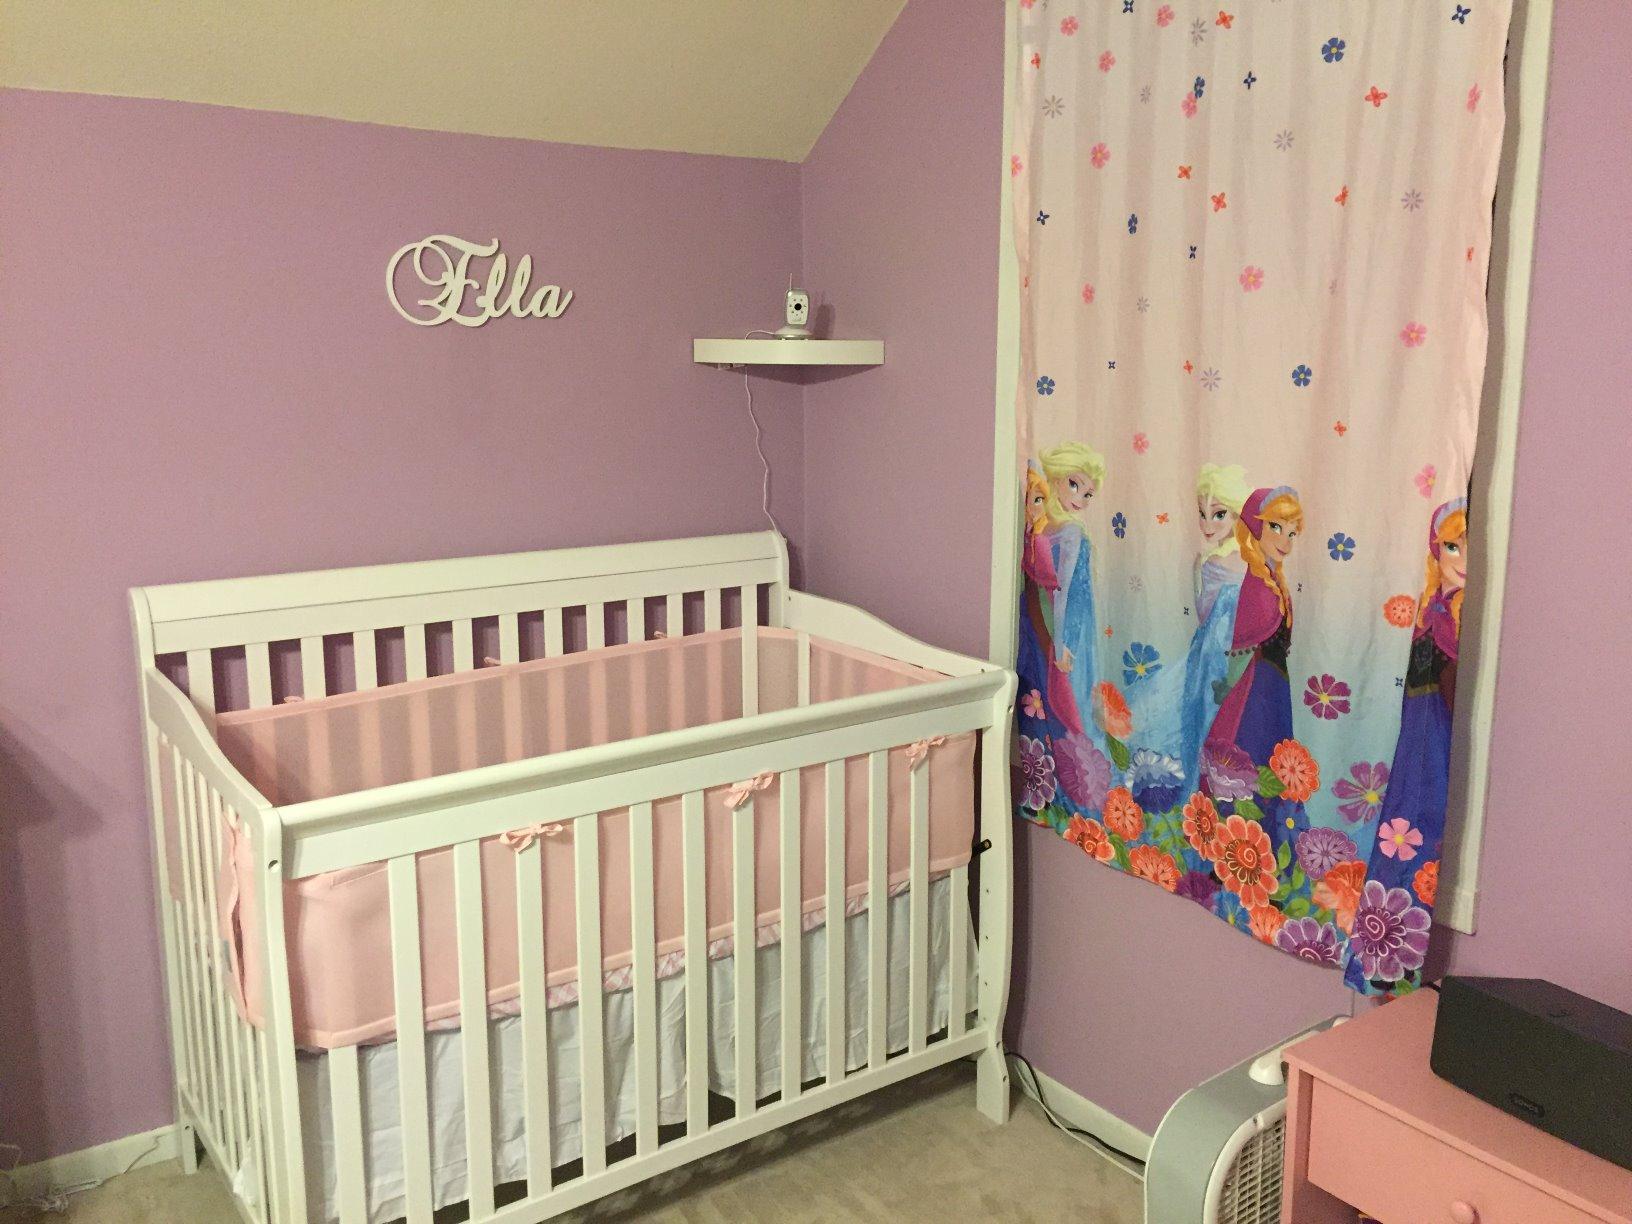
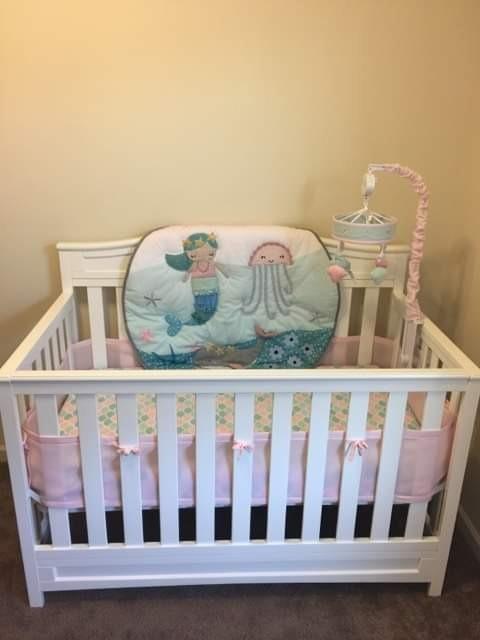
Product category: products_crib
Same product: no